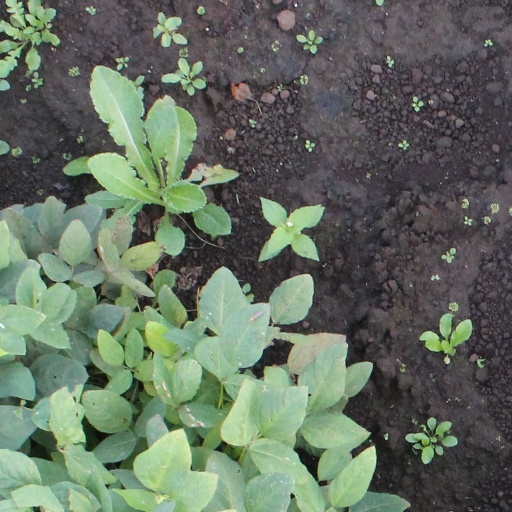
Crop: soybean